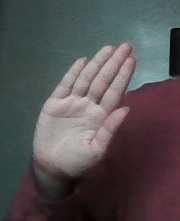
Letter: seen